Menfro

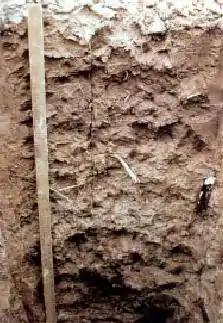
Menfro strata

Menfro soil is a series of deep, well drained, moderately permeable soils formed in thick loess deposits. It is found in central and eastern Missouri and west-central and southwestern Illinois on upland ridgetops, backslopes, and benches adjacent to the Missouri and Mississippi rivers and their major tributaries. Menfro soils are prime farmland where the slope is less than 6 percent.